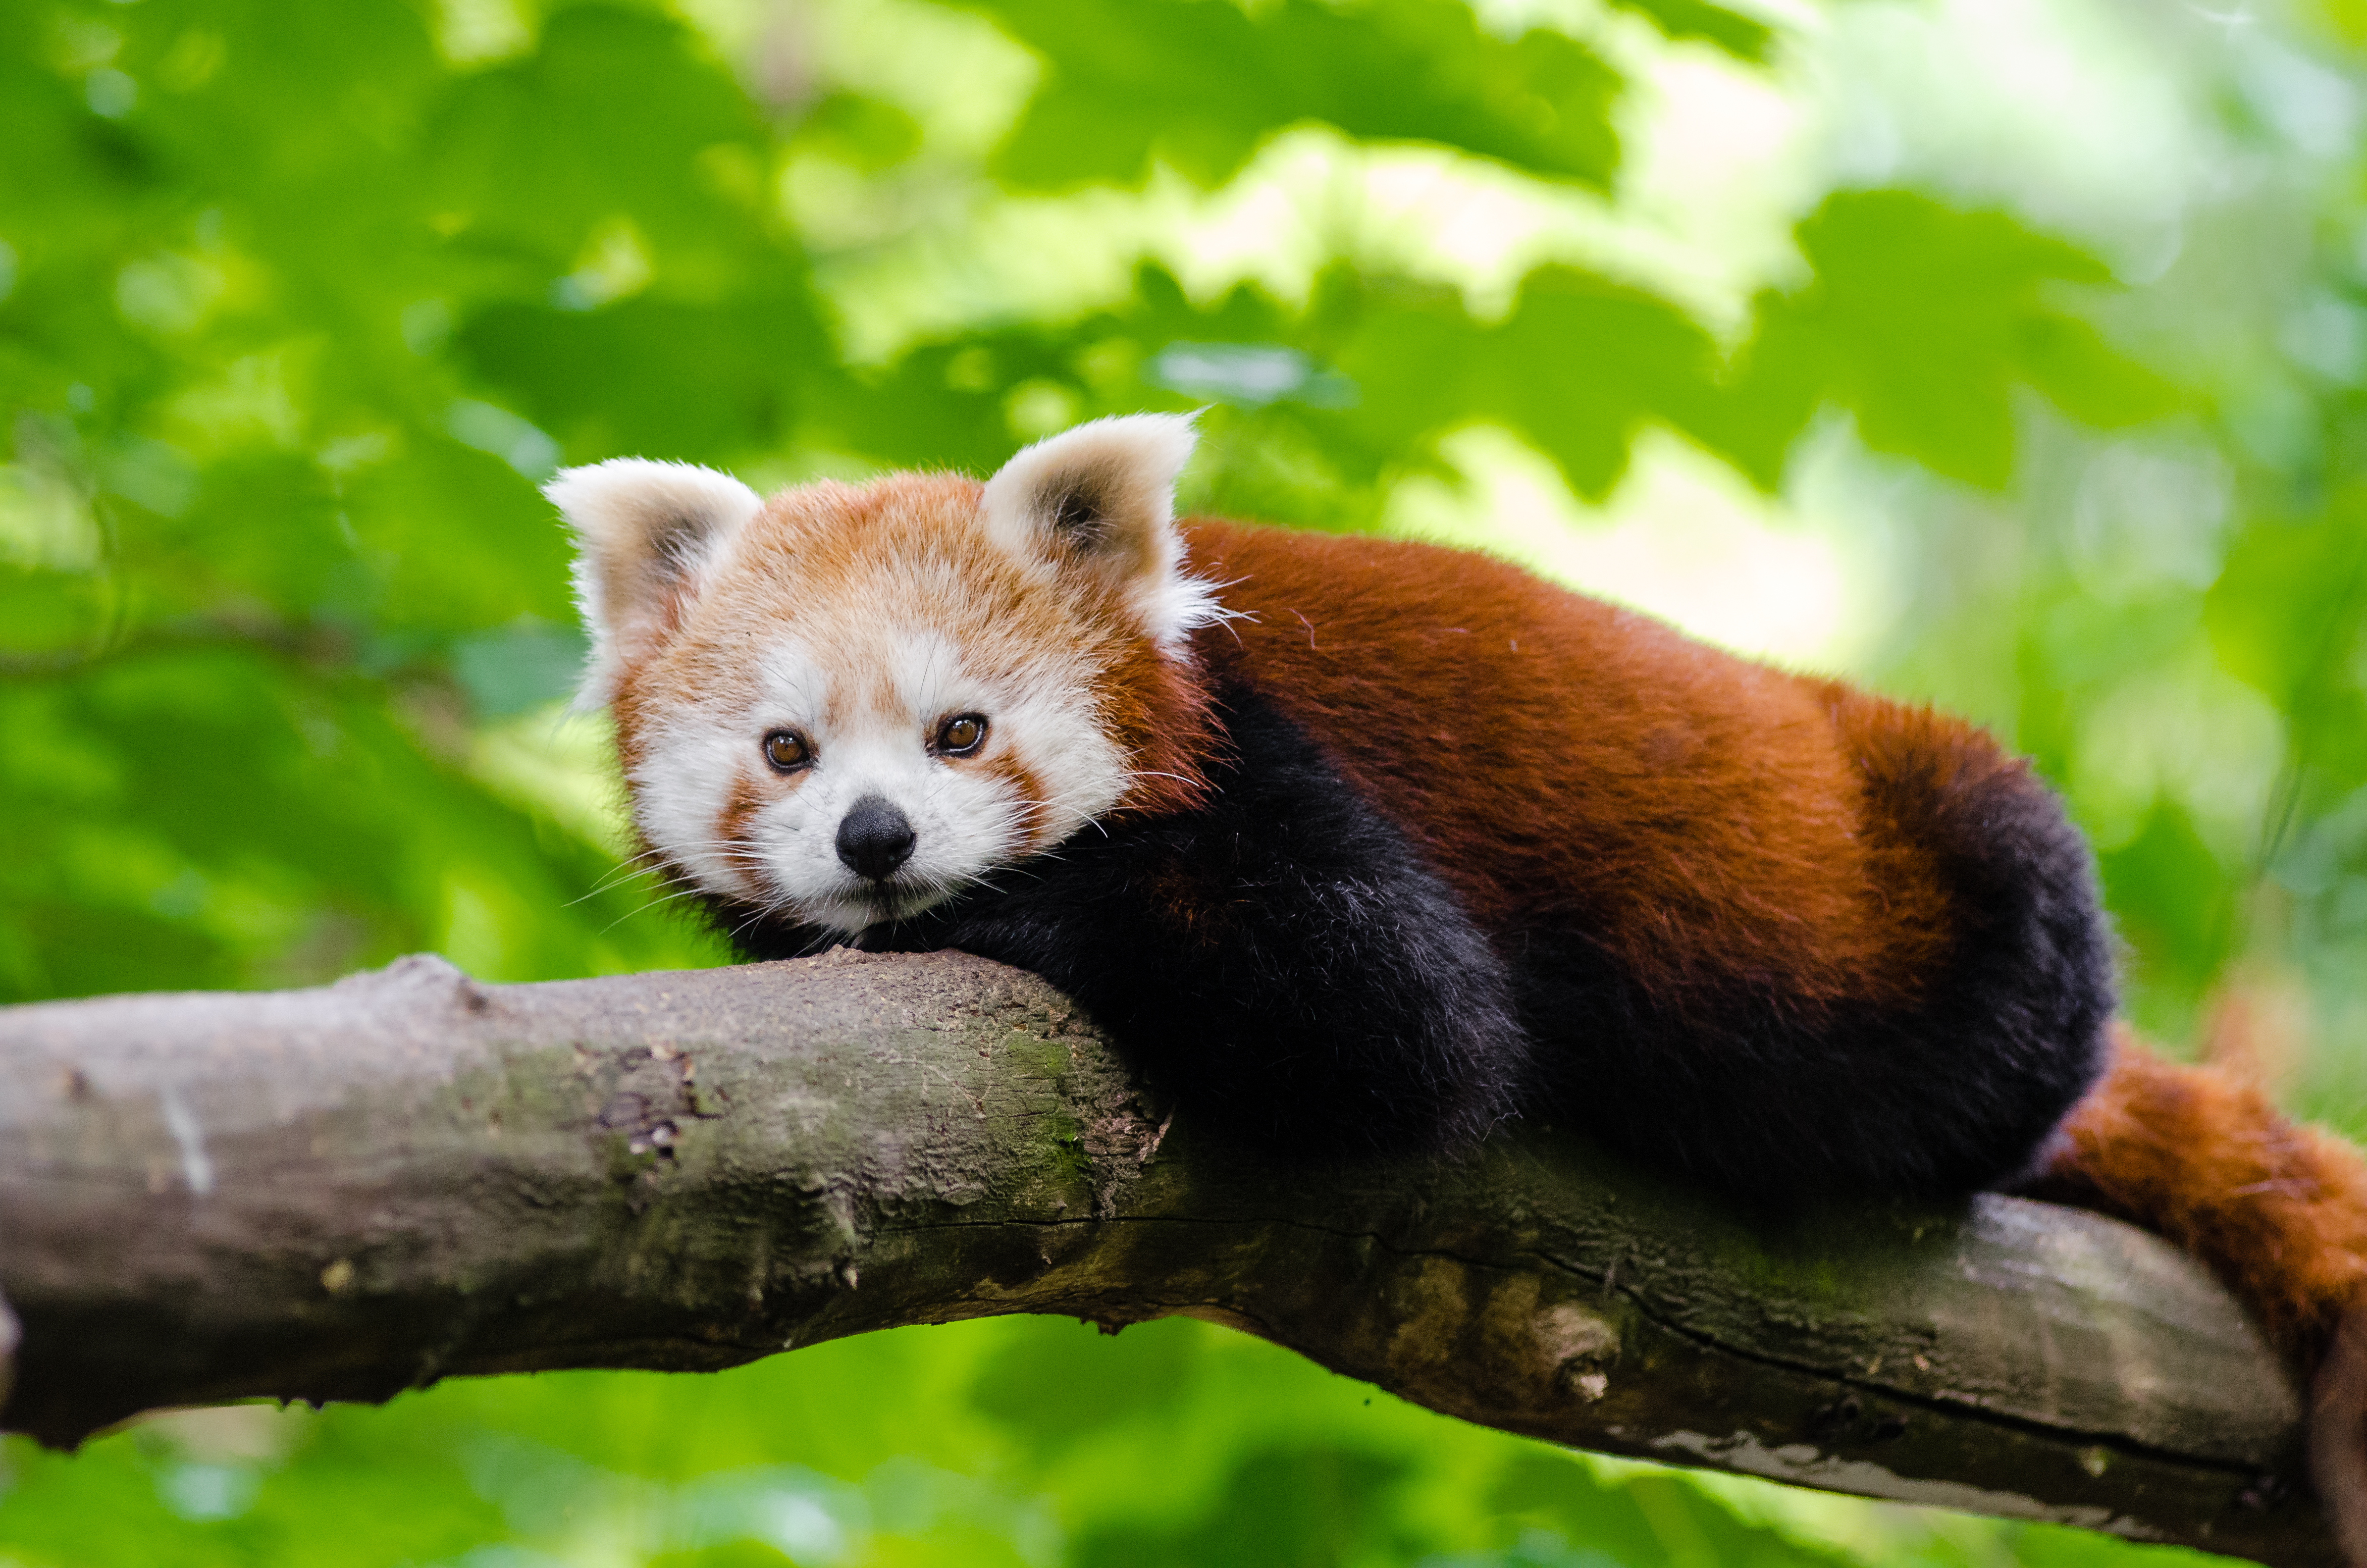
bokeh, animal, wildlife, zoo, red, mammal, fauna, red panda, panda, endangered, vertebrate, germany, dog breed group